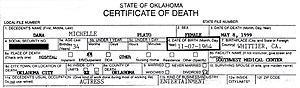
Dana Plato est une actrice américaine née le 7 novembre 1964, à Maywood, et morte le 8 mai 1999 à Moore d'une surdose médicamenteuse à l'âge de 34 ans.